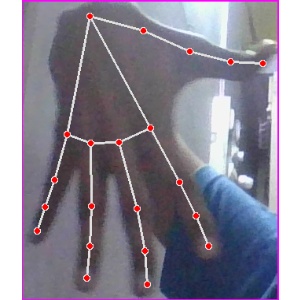
अक्षर: ढ